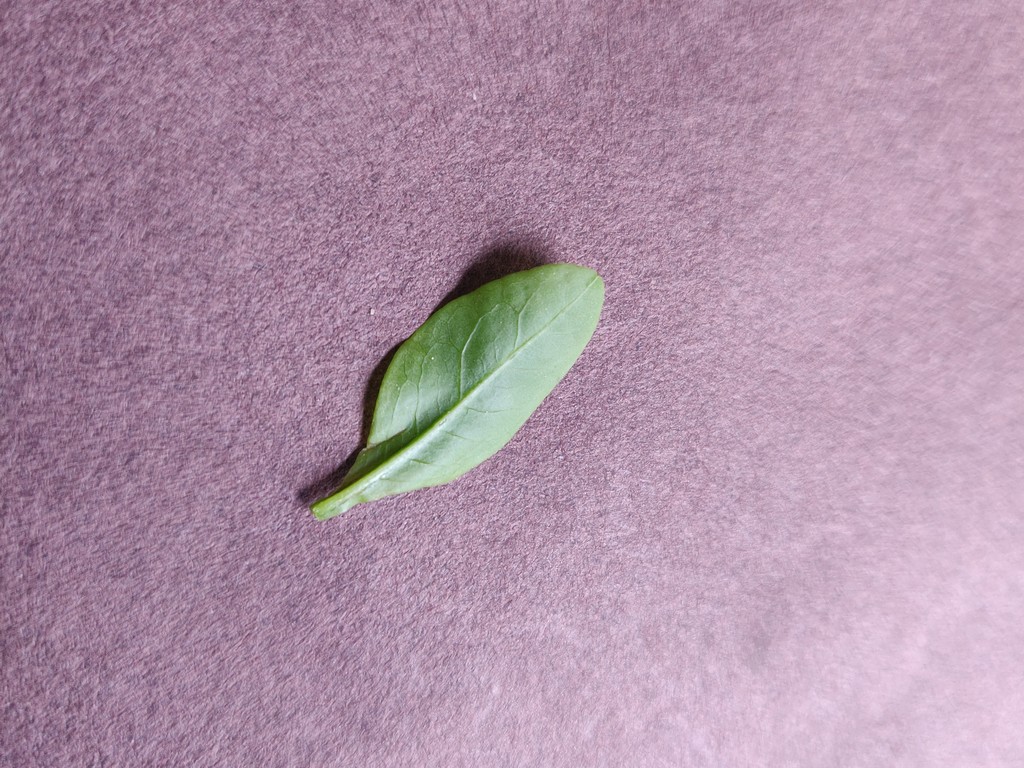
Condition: Healthy
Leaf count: single
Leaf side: back